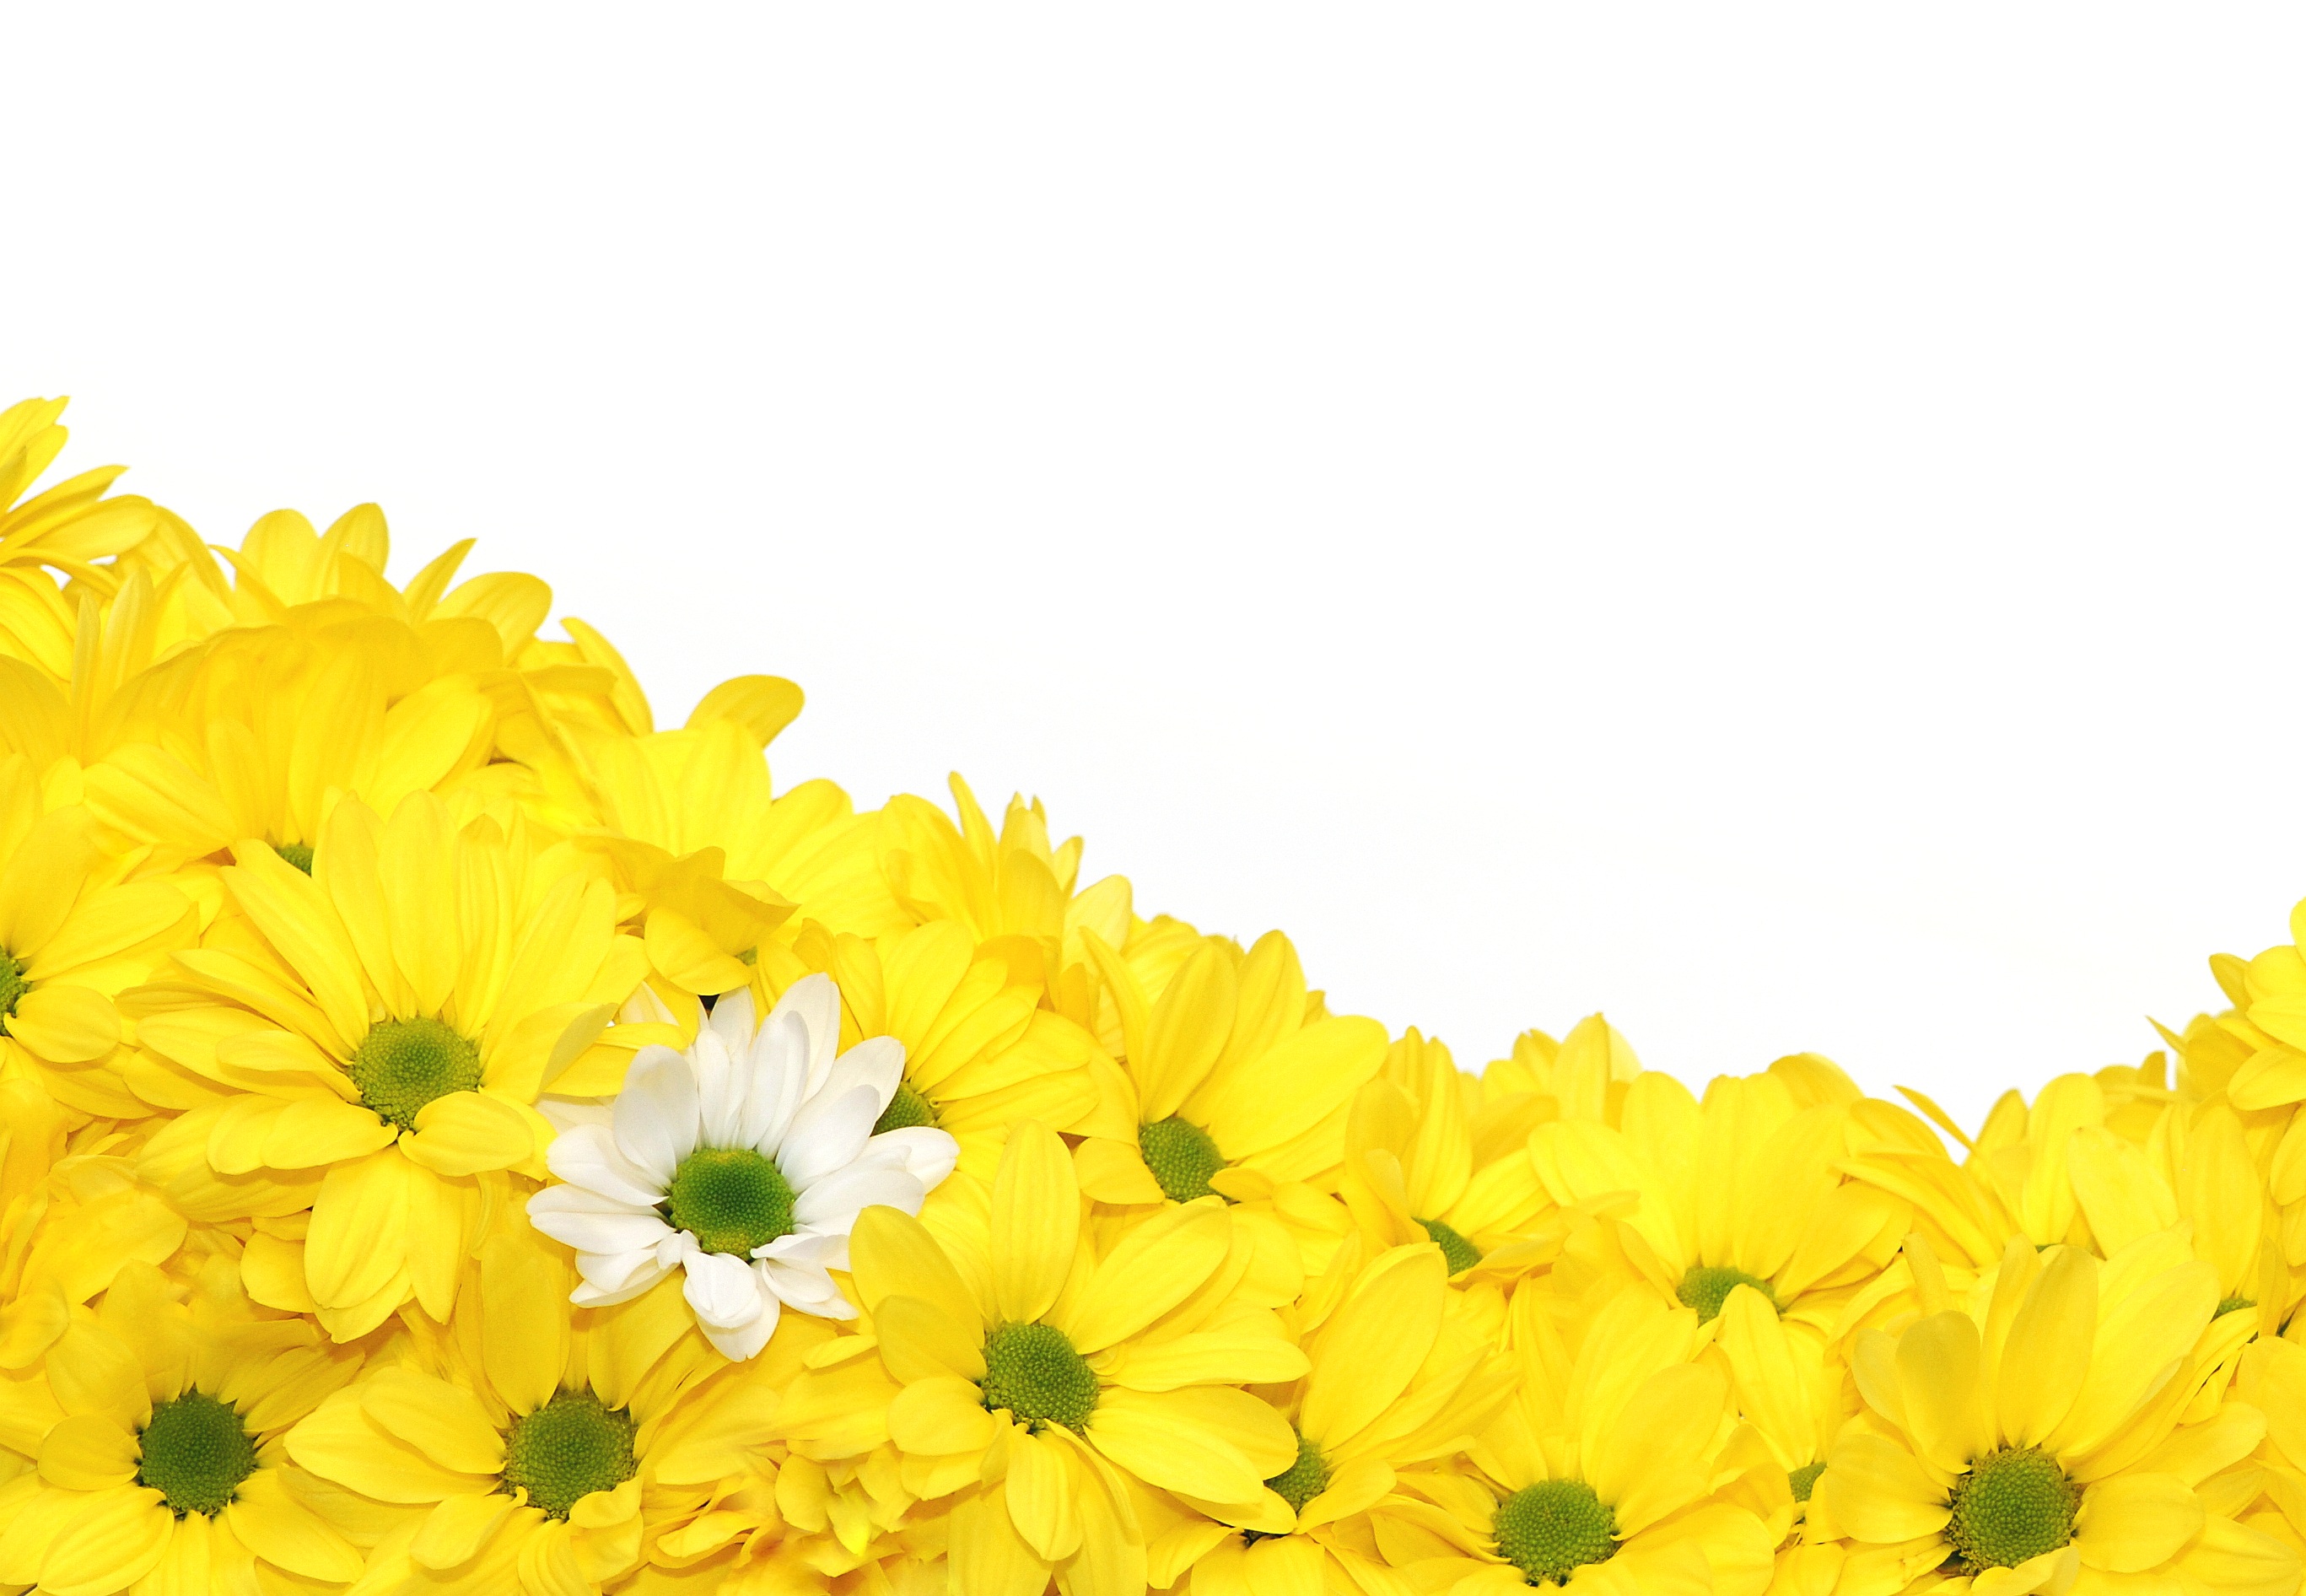
nature, blossom, plant, white, meadow, flower, petal, bloom, summer, autumn, yellow, garden, close, flora, sunflower, flowers, asteraceae, gerbera, chrysanthemum, flower garden, composites, ornamental plant, garden plant, chrysanthemums, flowering plant, daisy family, summer flower, flower bouquet, land plant, chrysanths, grandifloraum